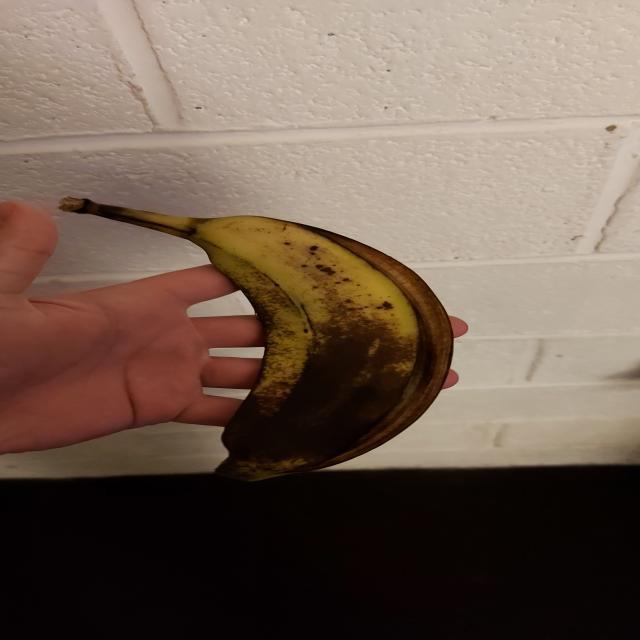
Label: bananas